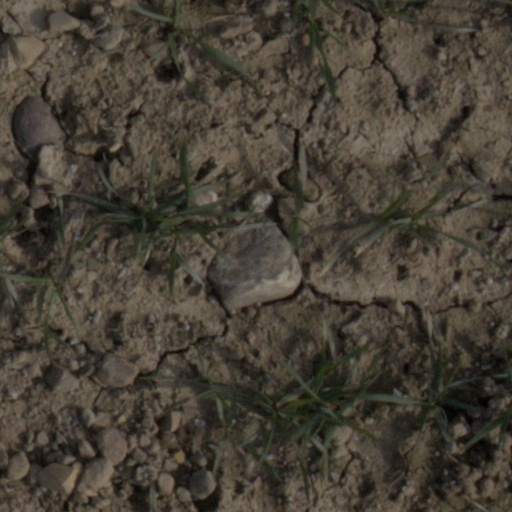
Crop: wheat